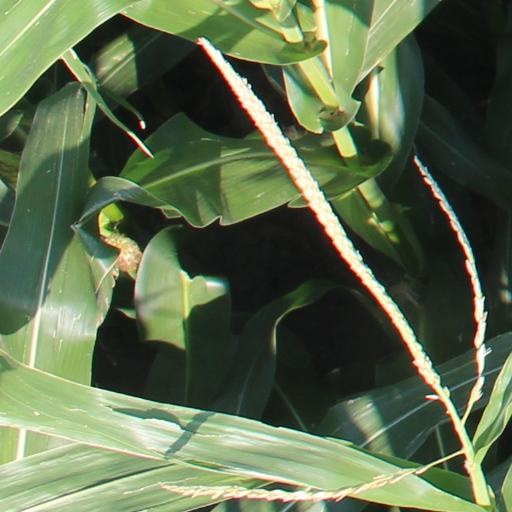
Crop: maize; corn